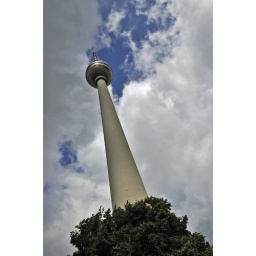
The television tower of Berlin located in Berlin at the Alexanderplatz (Germany). Der Fernsehturm im Zentrum von Berlin am Alexanderplatz